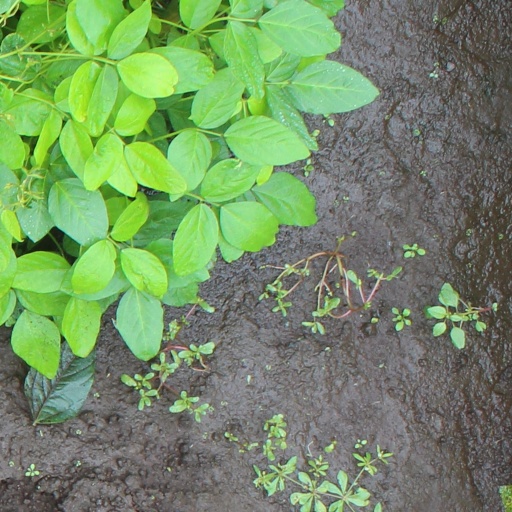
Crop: soybean